Devil's Appendix

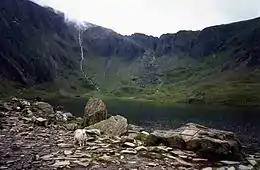
The Devil's Appendix can be seen as a dark area to the right of the gorge on the right (Twll Du)

The Devil's Appendix is the tallest single-drop waterfall in Wales and one of the tallest in the United Kingdom. It is a plunge style waterfall located on the Clogwyn y Geifr cliffs beside Twll Du in Cwm Idwal, Snowdonia, Wales.